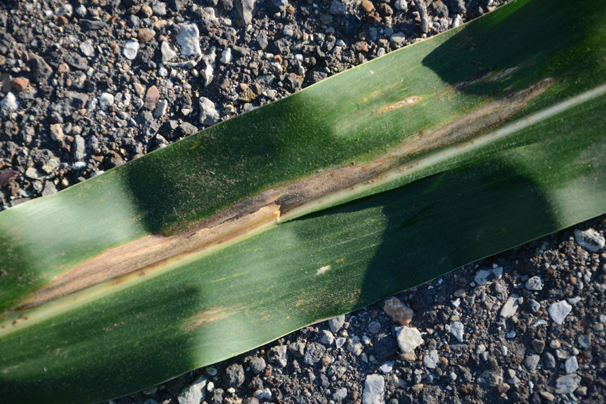
Labels: Corn leaf blight